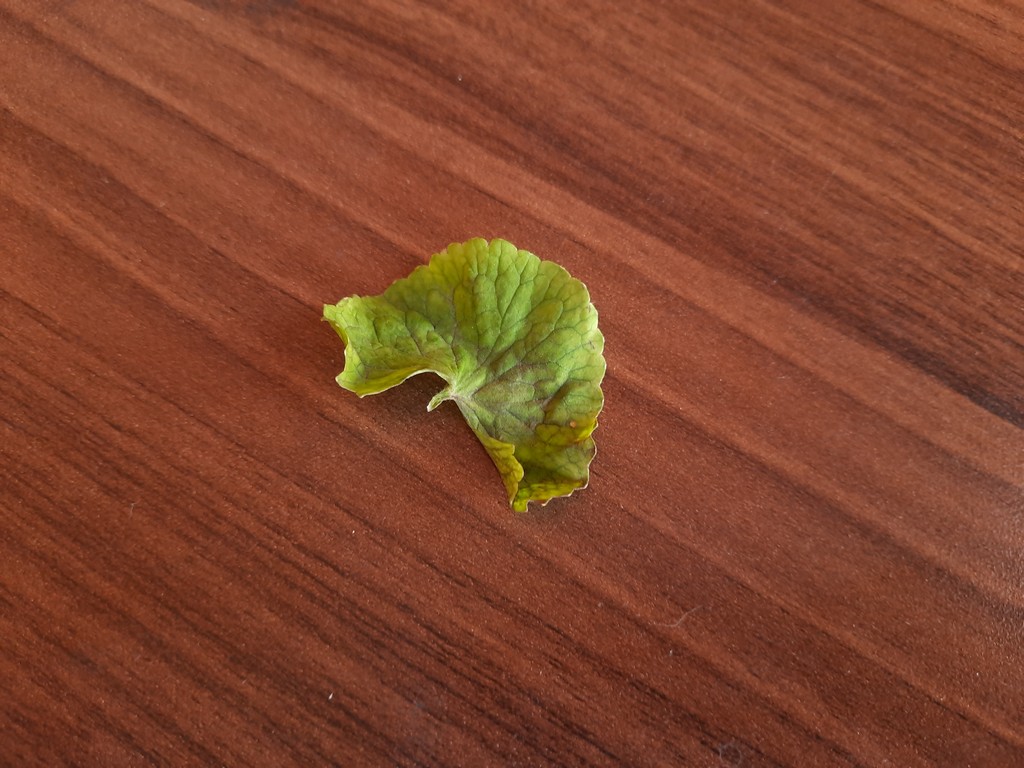
Label: Unhealthy